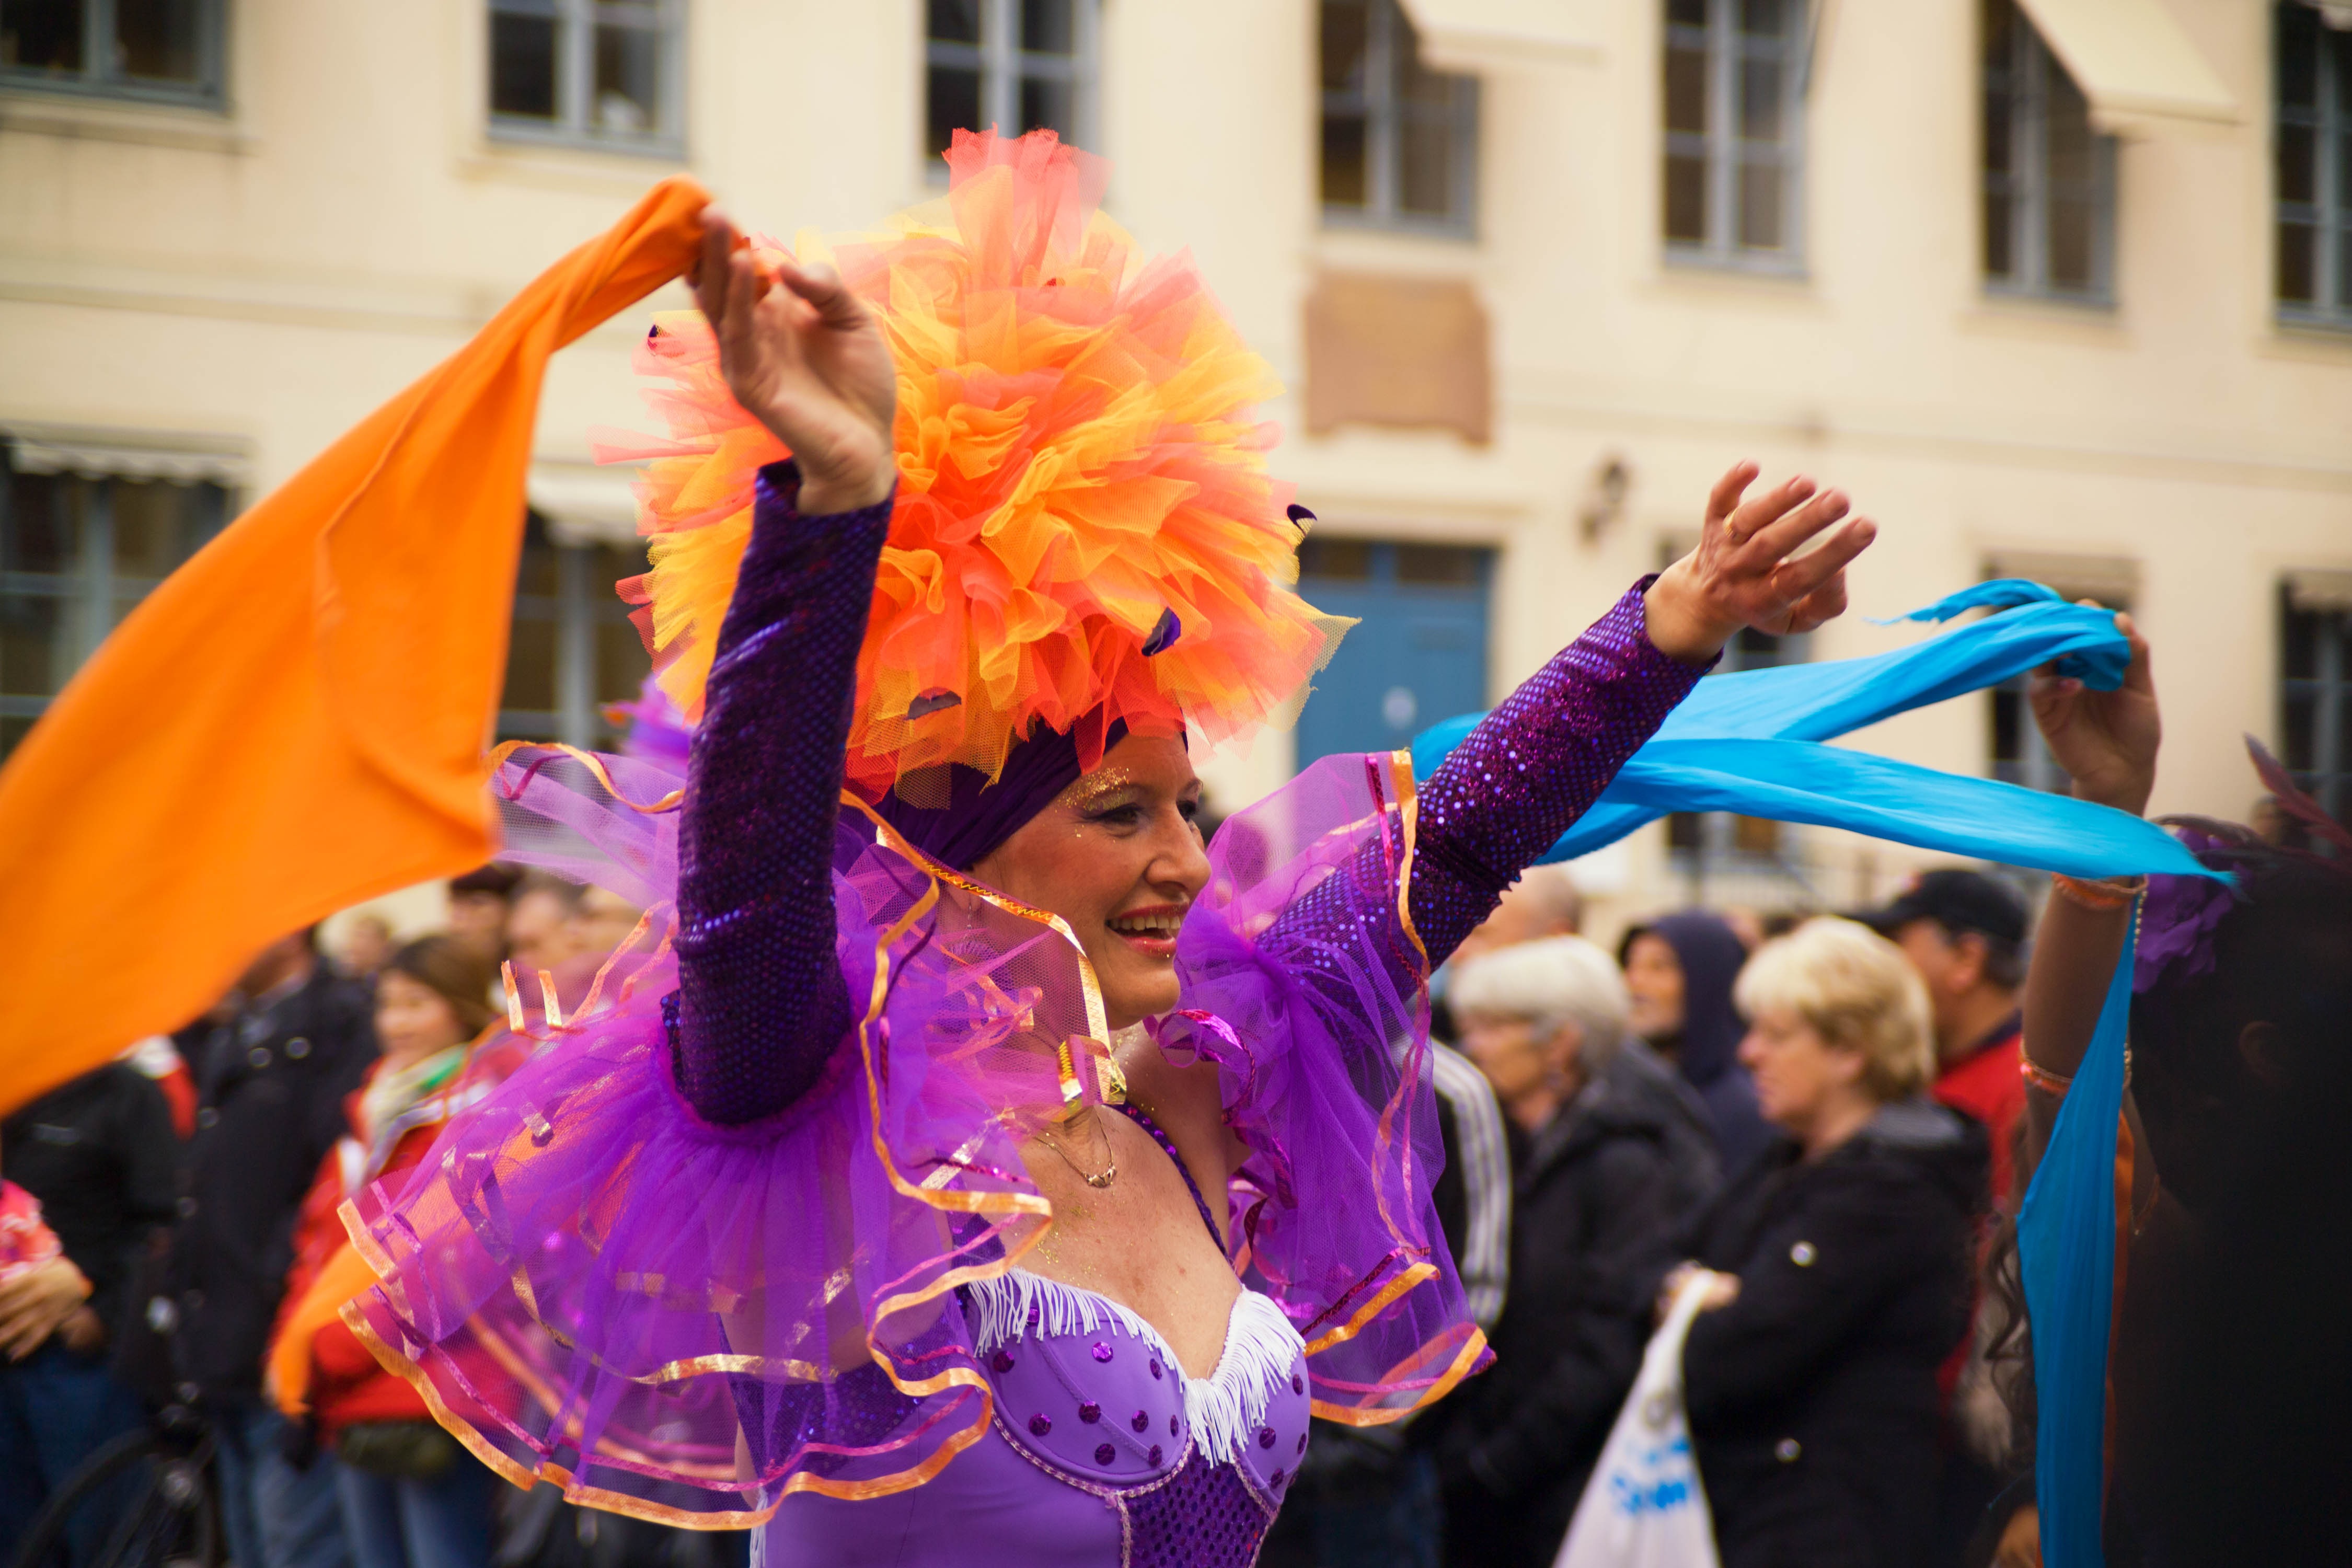
people, dance, carnival, color, performance art, festival, event, fest, musical theatre